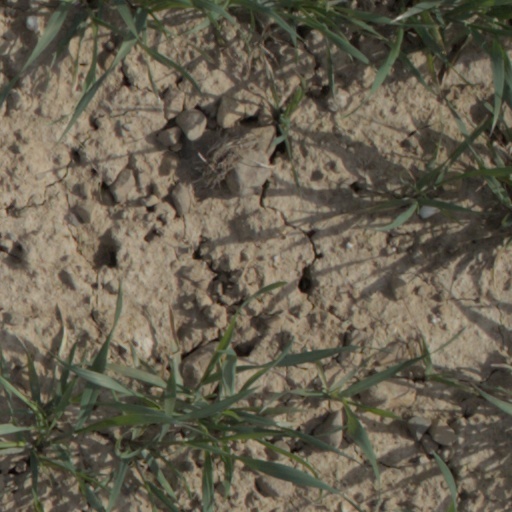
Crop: wheat